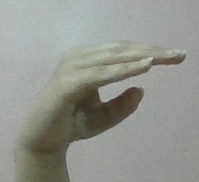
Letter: jeem